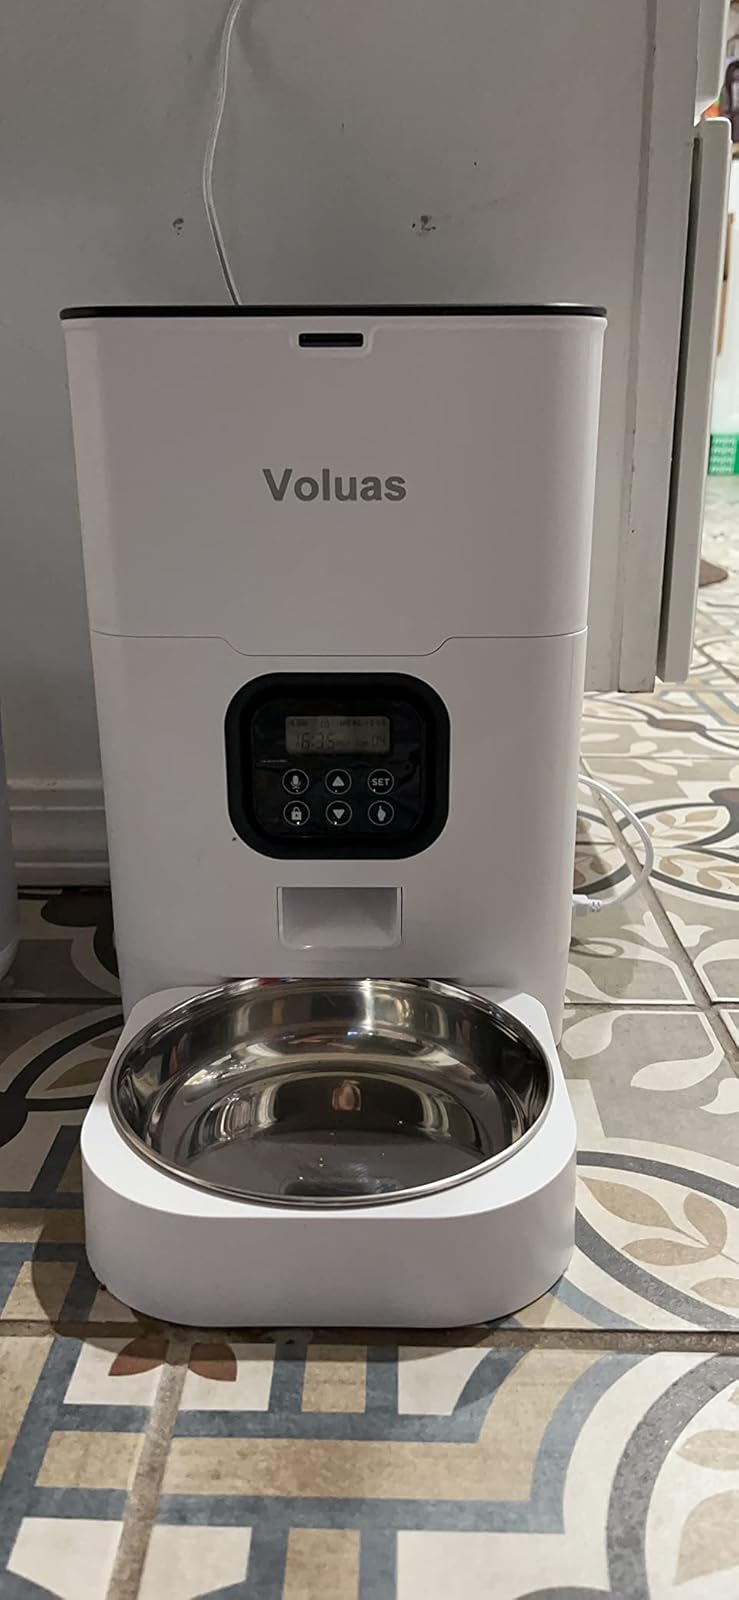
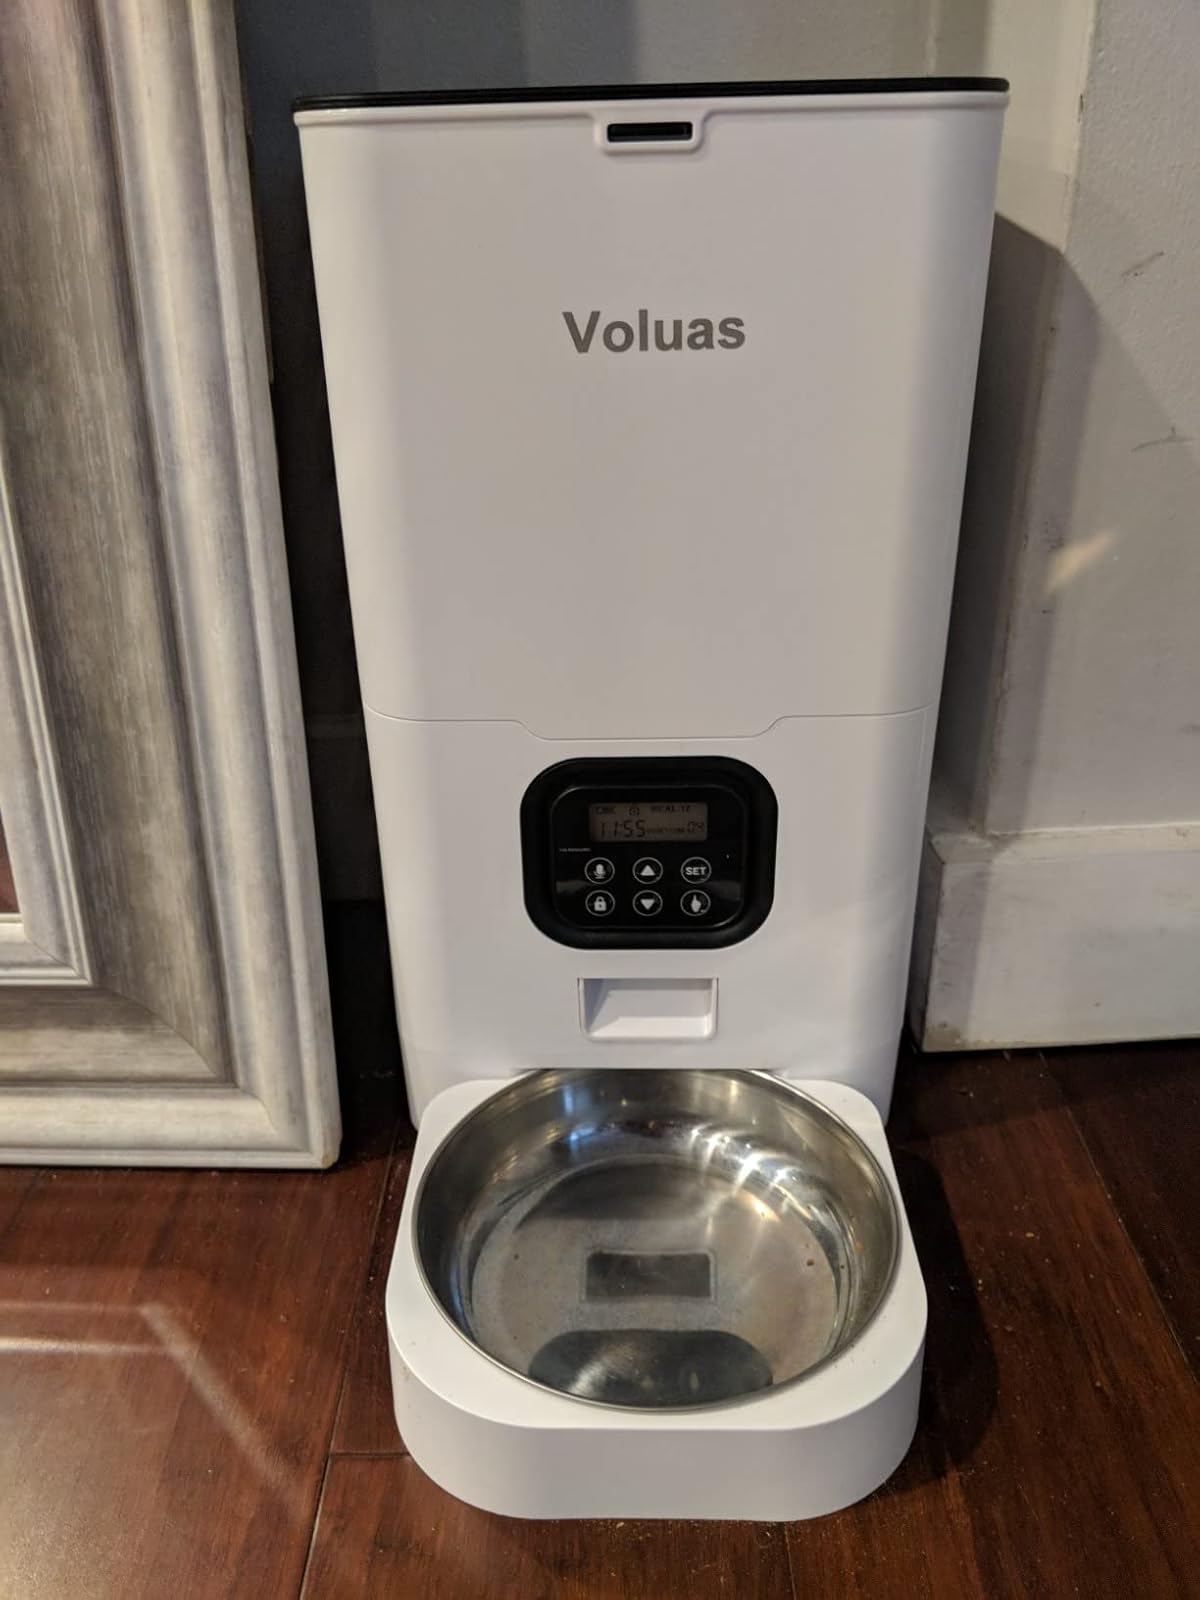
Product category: items_feeder
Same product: yes